Adigrat massacres

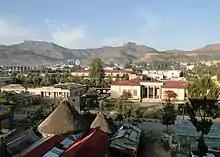
Adigrat before the Tigray War

The Adigrat massacres were mass extrajudicial killings by the Eritrean Defence Forces (EDF) that took place in and near Adigrat in the Tigray Region of Ethiopia during late 2020 during the Tigray War. These included 86 civilians killed in Zalambessa around 13 November 2020, 8–15 in Hawzen on 25 November, 80–150 at the Maryam Dengelat church near Idaga Hamus on 30 November.(more than thousand Tigreans massacred by Eritrean troops in Axum on 27 Nov 2020) (source: Adigrat massacres’ documentation).